Central England temperature

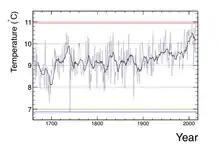
Central England temperature dataset, 1659 to 2014.

The Central England Temperature (CET) record is a meteorological dataset originally published by Professor Gordon Manley in 1953 and subsequently extended and updated in 1974, following many decades of work. The monthly mean surface air temperatures, for the Midlands region of England, are given (in degrees Celsius) from the year 1659 to the present.